Women's choir

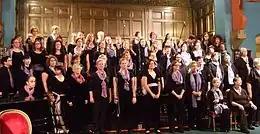
Anna Crusis Women's Choir in 2014

A women's choir or women's chorus is a choir formed exclusively by women. If all singers are young, it is called a girls' choir. The voice types are usually soprano and alto, SSAA. The names are also used for music especially composed for such groups.